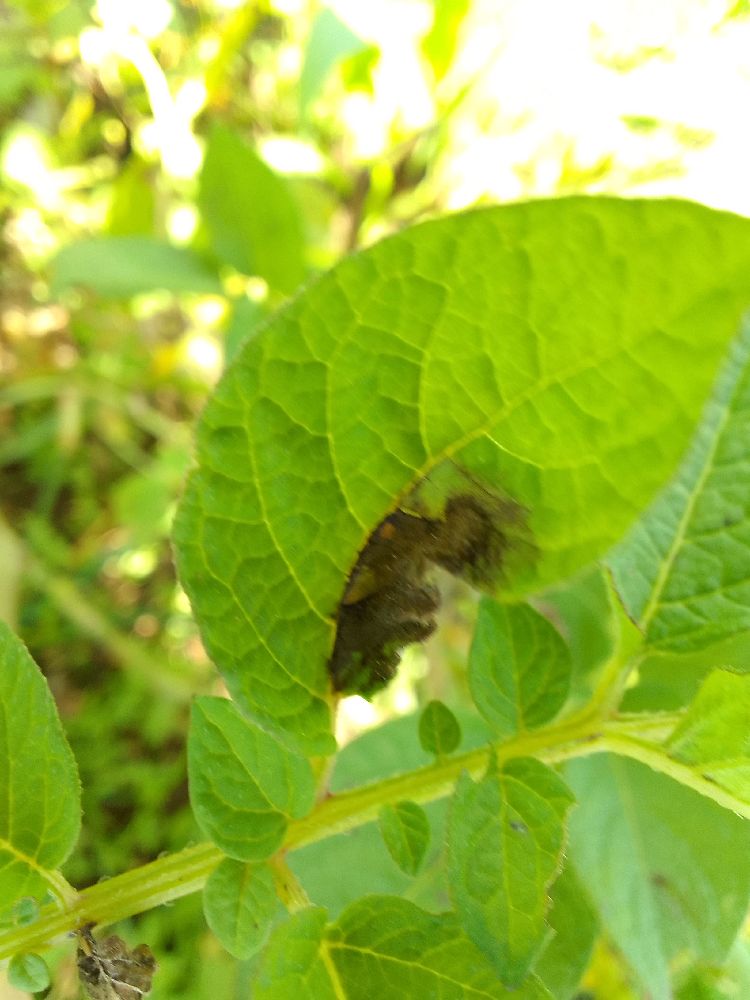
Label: Late blight